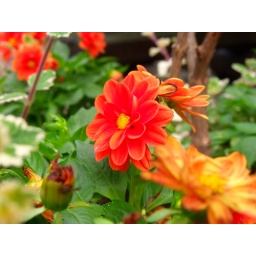
A red flower in Krakow zoo